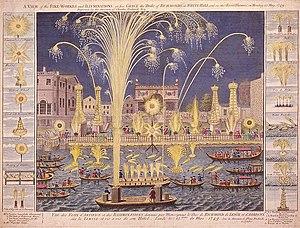
Georg Friedrich Haendel [ˈɡeːɔʁk ˈfʁiːdʁɪç ˈhɛndəl] ou Georg Friederich Händel est un compositeur allemand, devenu sujet anglais, né le 23 février 1685 à Halle-sur-Saale et mort le 14 avril 1759 à Westminster.
10 février : première représentation de Susanna, oratorio de Georg Friedrich Haendel.
Music for the Royal Fireworks ou Fireworks Music, HWV 351, a été composée en 1749 par Georg Friedrich Haendel pour les festivités en l'honneur du traité d'Aix-la-Chapelle. C'est le pendant d'une autre œuvre destinée à être jouée en plein air, la tout aussi célèbre Water Music composée en 1717.
La famille Ruggieri est composée d'une fratrie de cinq artificiers originaires de Bologne en Italie installés en France au XVIIIᵉ siècle et de leurs descendants.